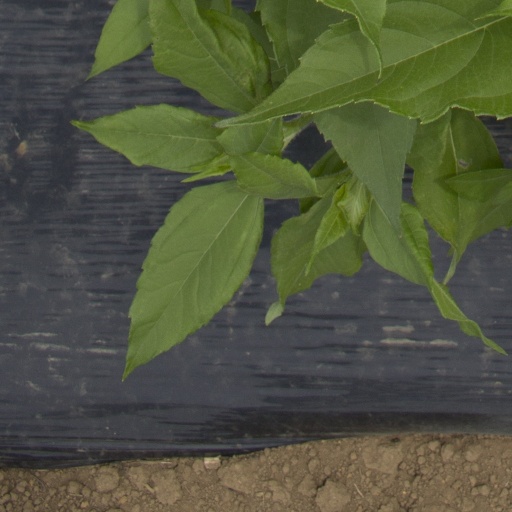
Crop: Jerusalem artichoke